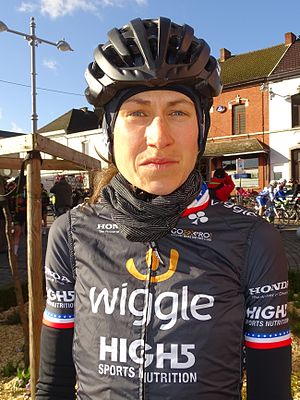
Mara Abbott
Abbott ved Le Samyn des Dames 2016
Mara Katherine Abbott er en amerikansk tidligere professionel cykelrytter, der senest kørte for Wiggle High5. I 2010, blev Abbott bden første amerikanske cykelrytter der vandt Giro Donne, som var en af og nu den eneste Grand Tour i kvindernes landevejscykling. Abbott trak sig tilbage som professionel cykelrytter efter deltagelsen i landevejscykling ved de Olympiske sommerlege 2016, hvor hun endte på en 4. plads.